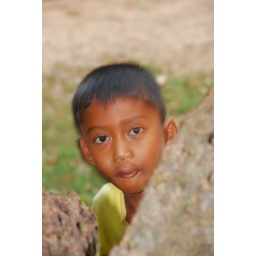
Boy in yellow shirt